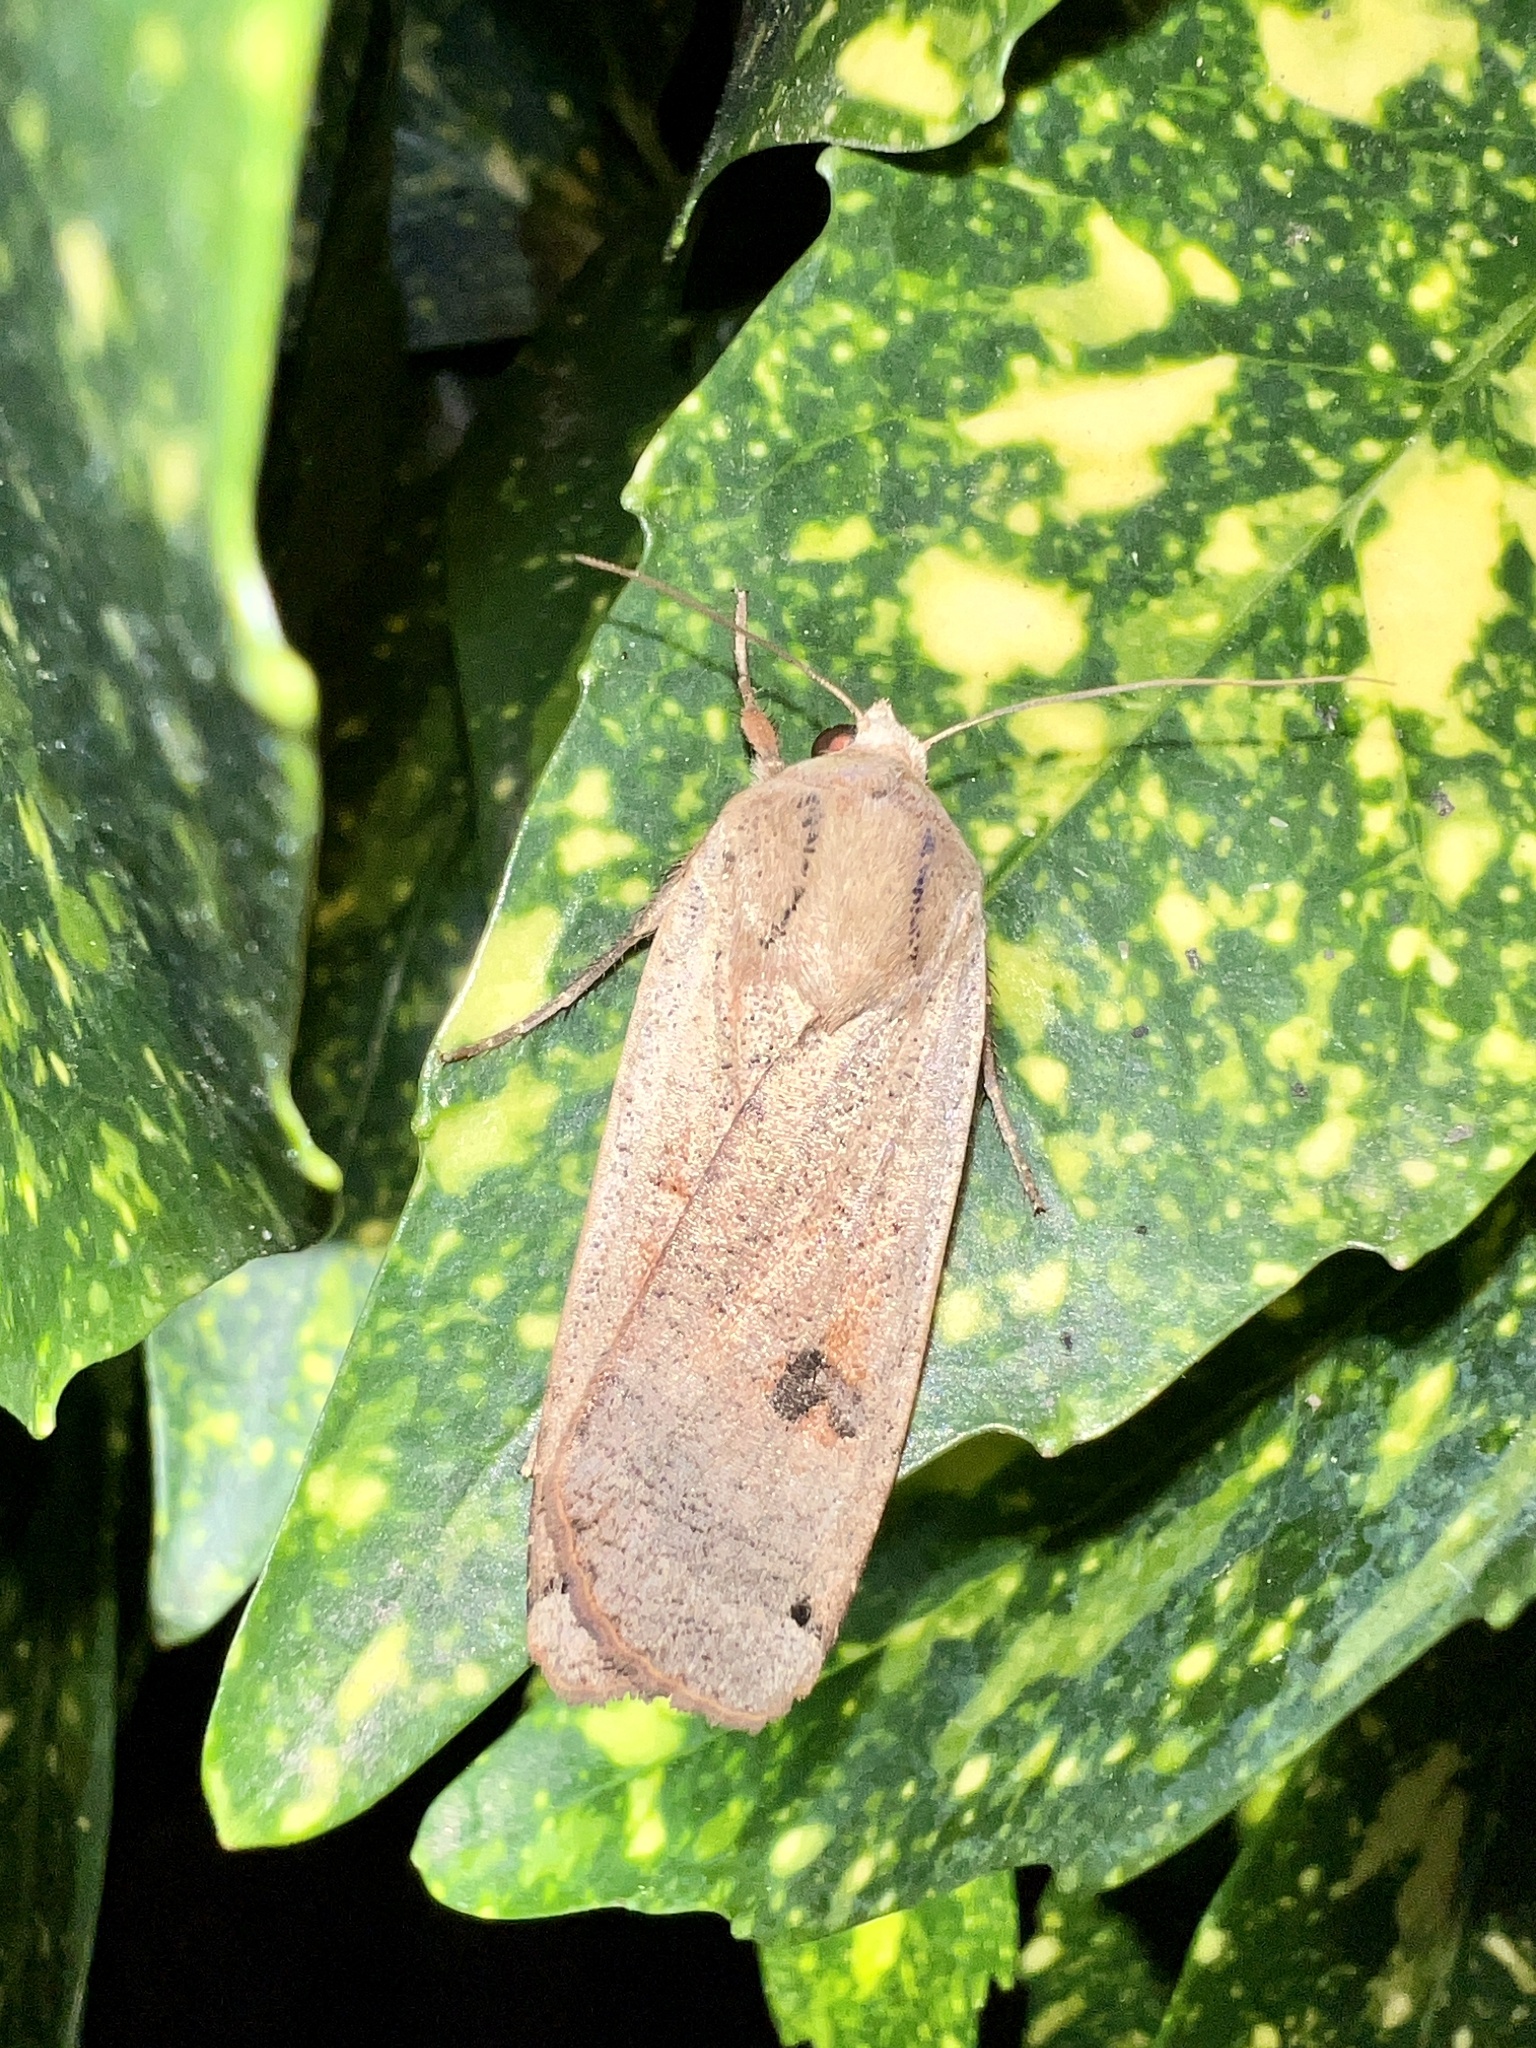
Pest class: cutworms